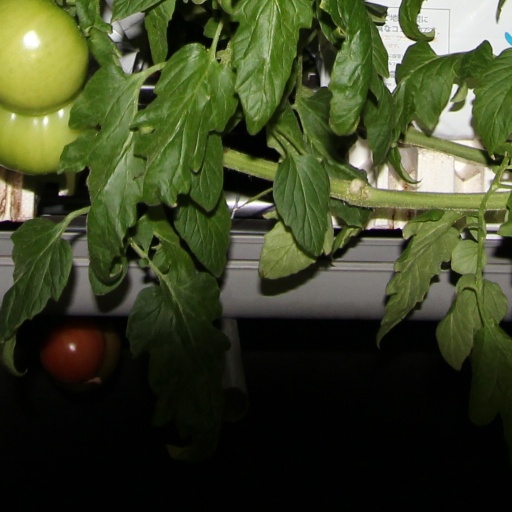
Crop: tomato